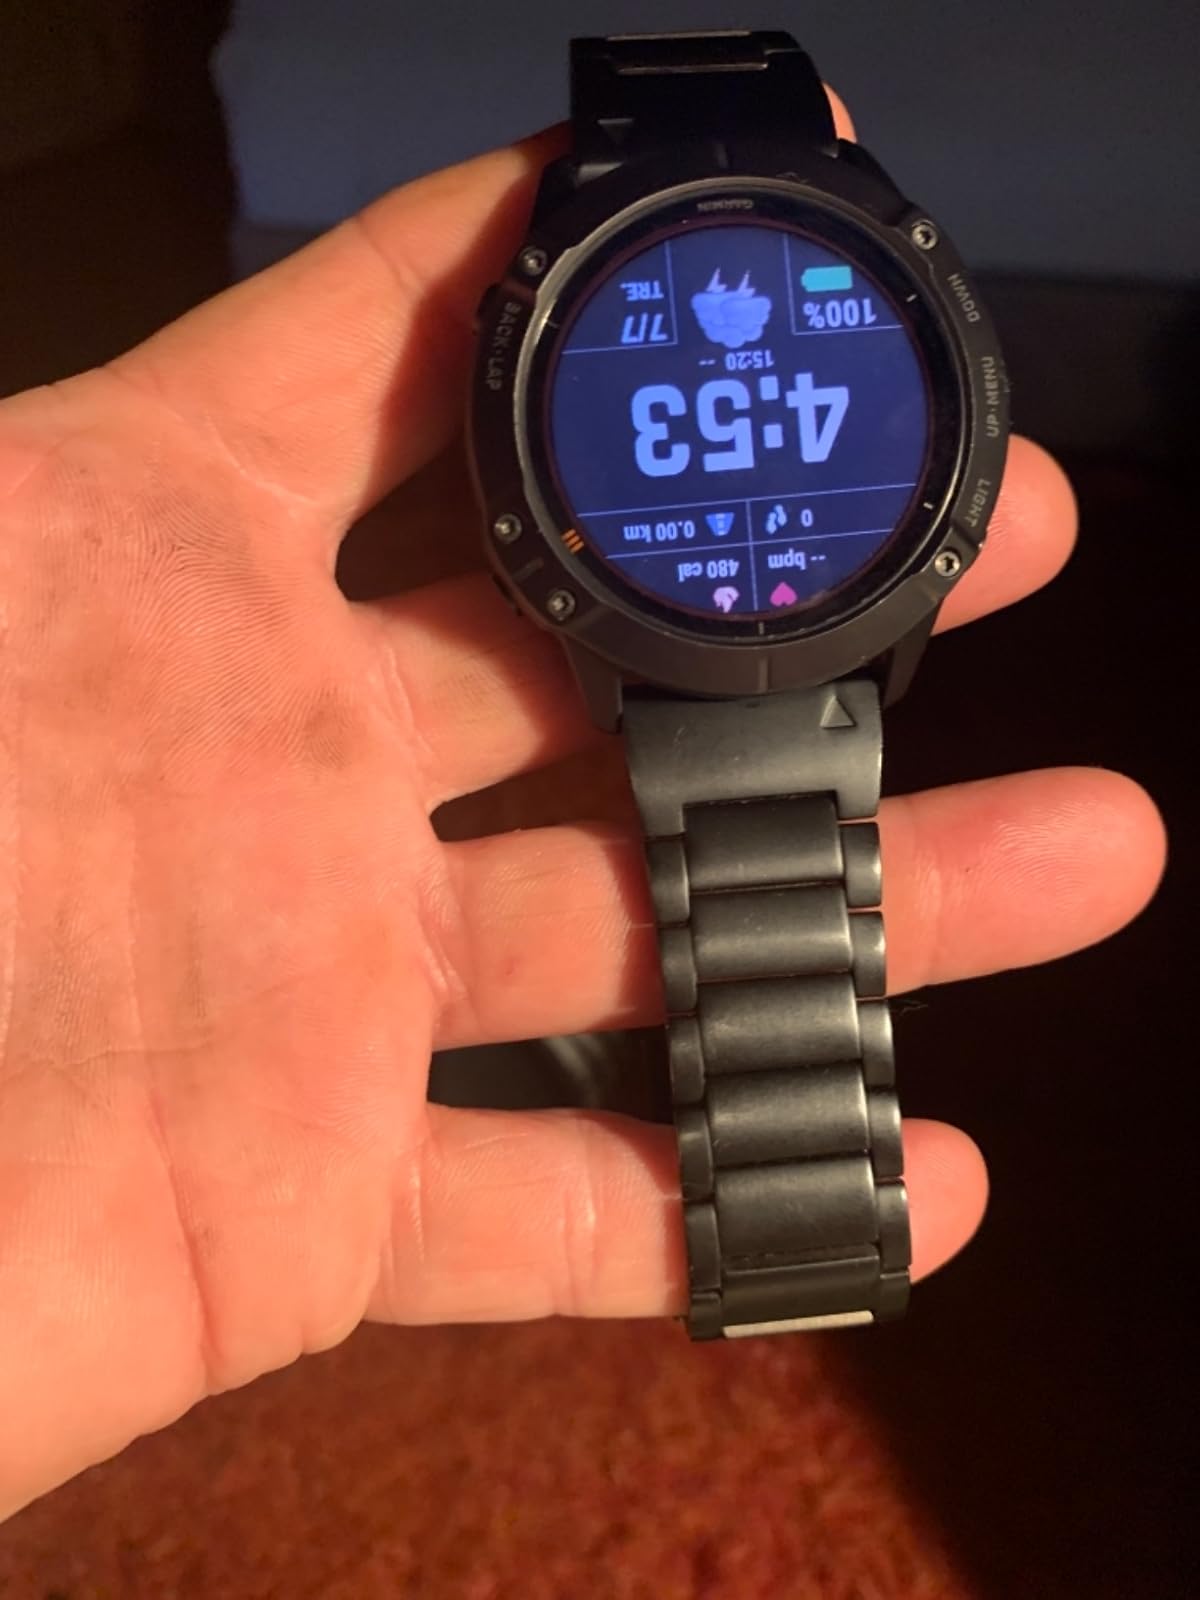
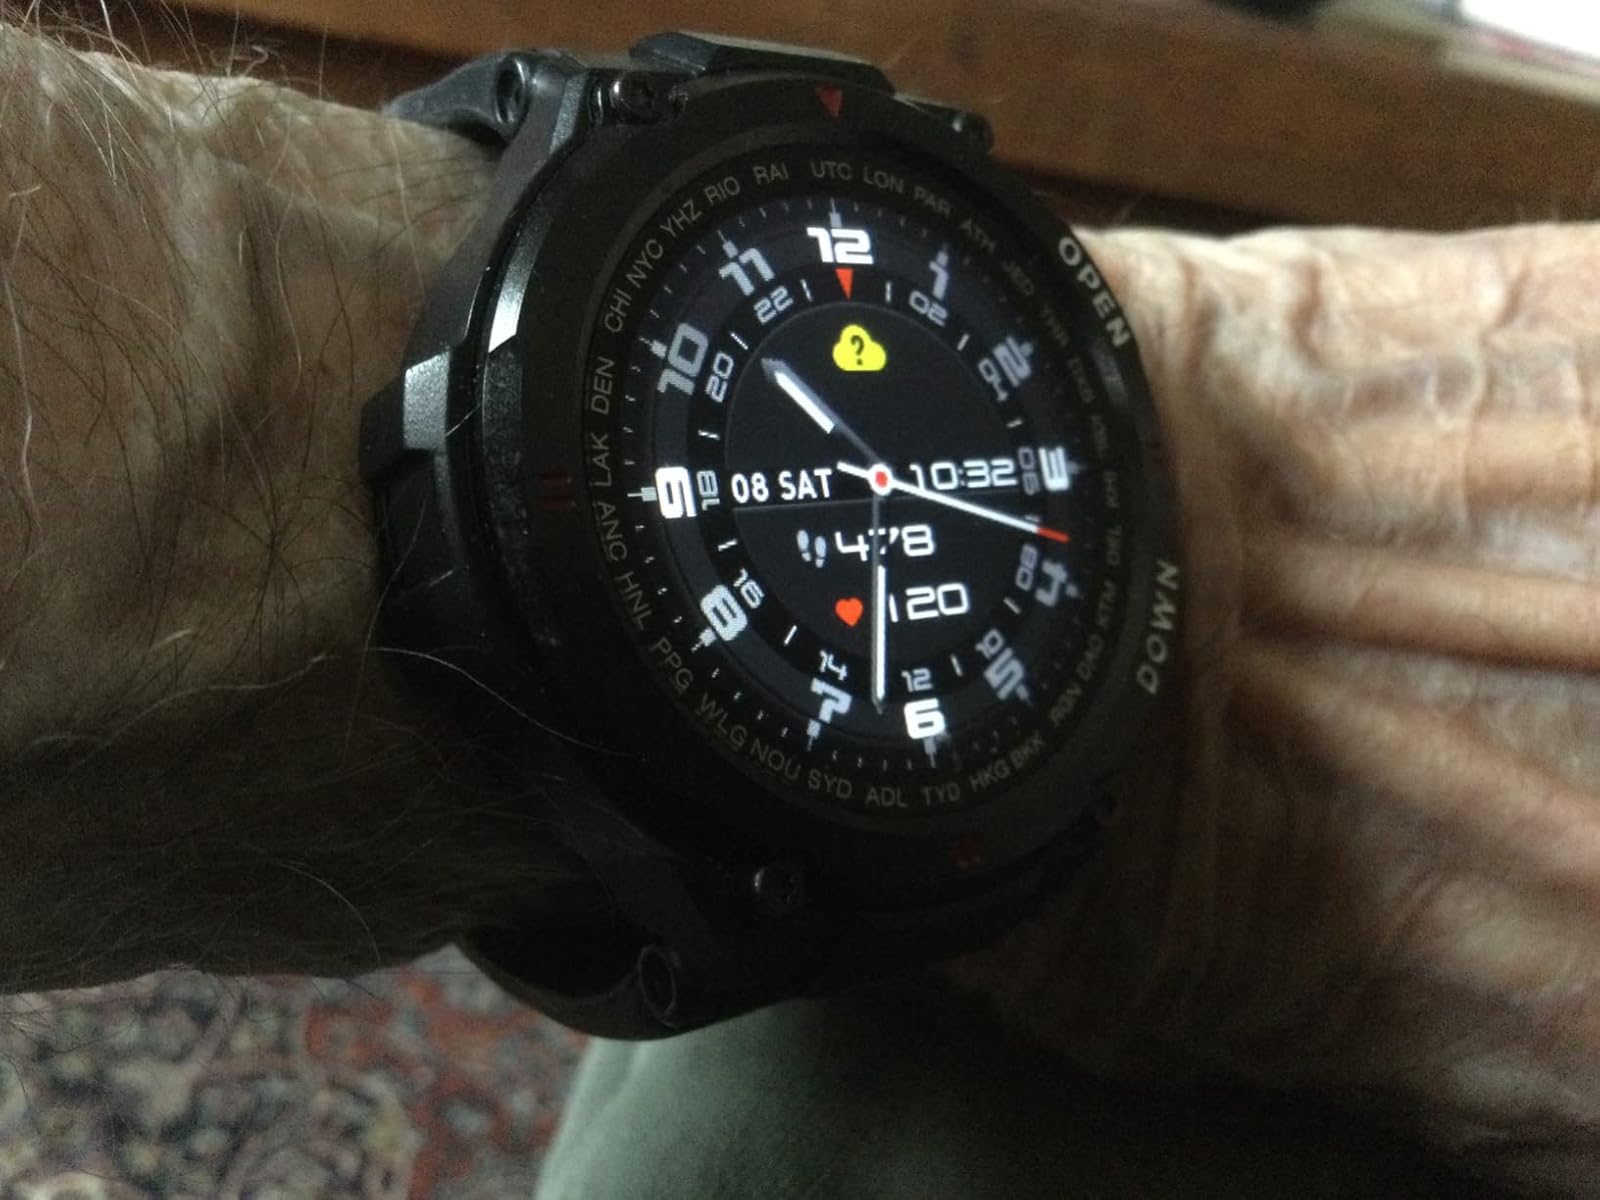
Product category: smartwatch
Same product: no